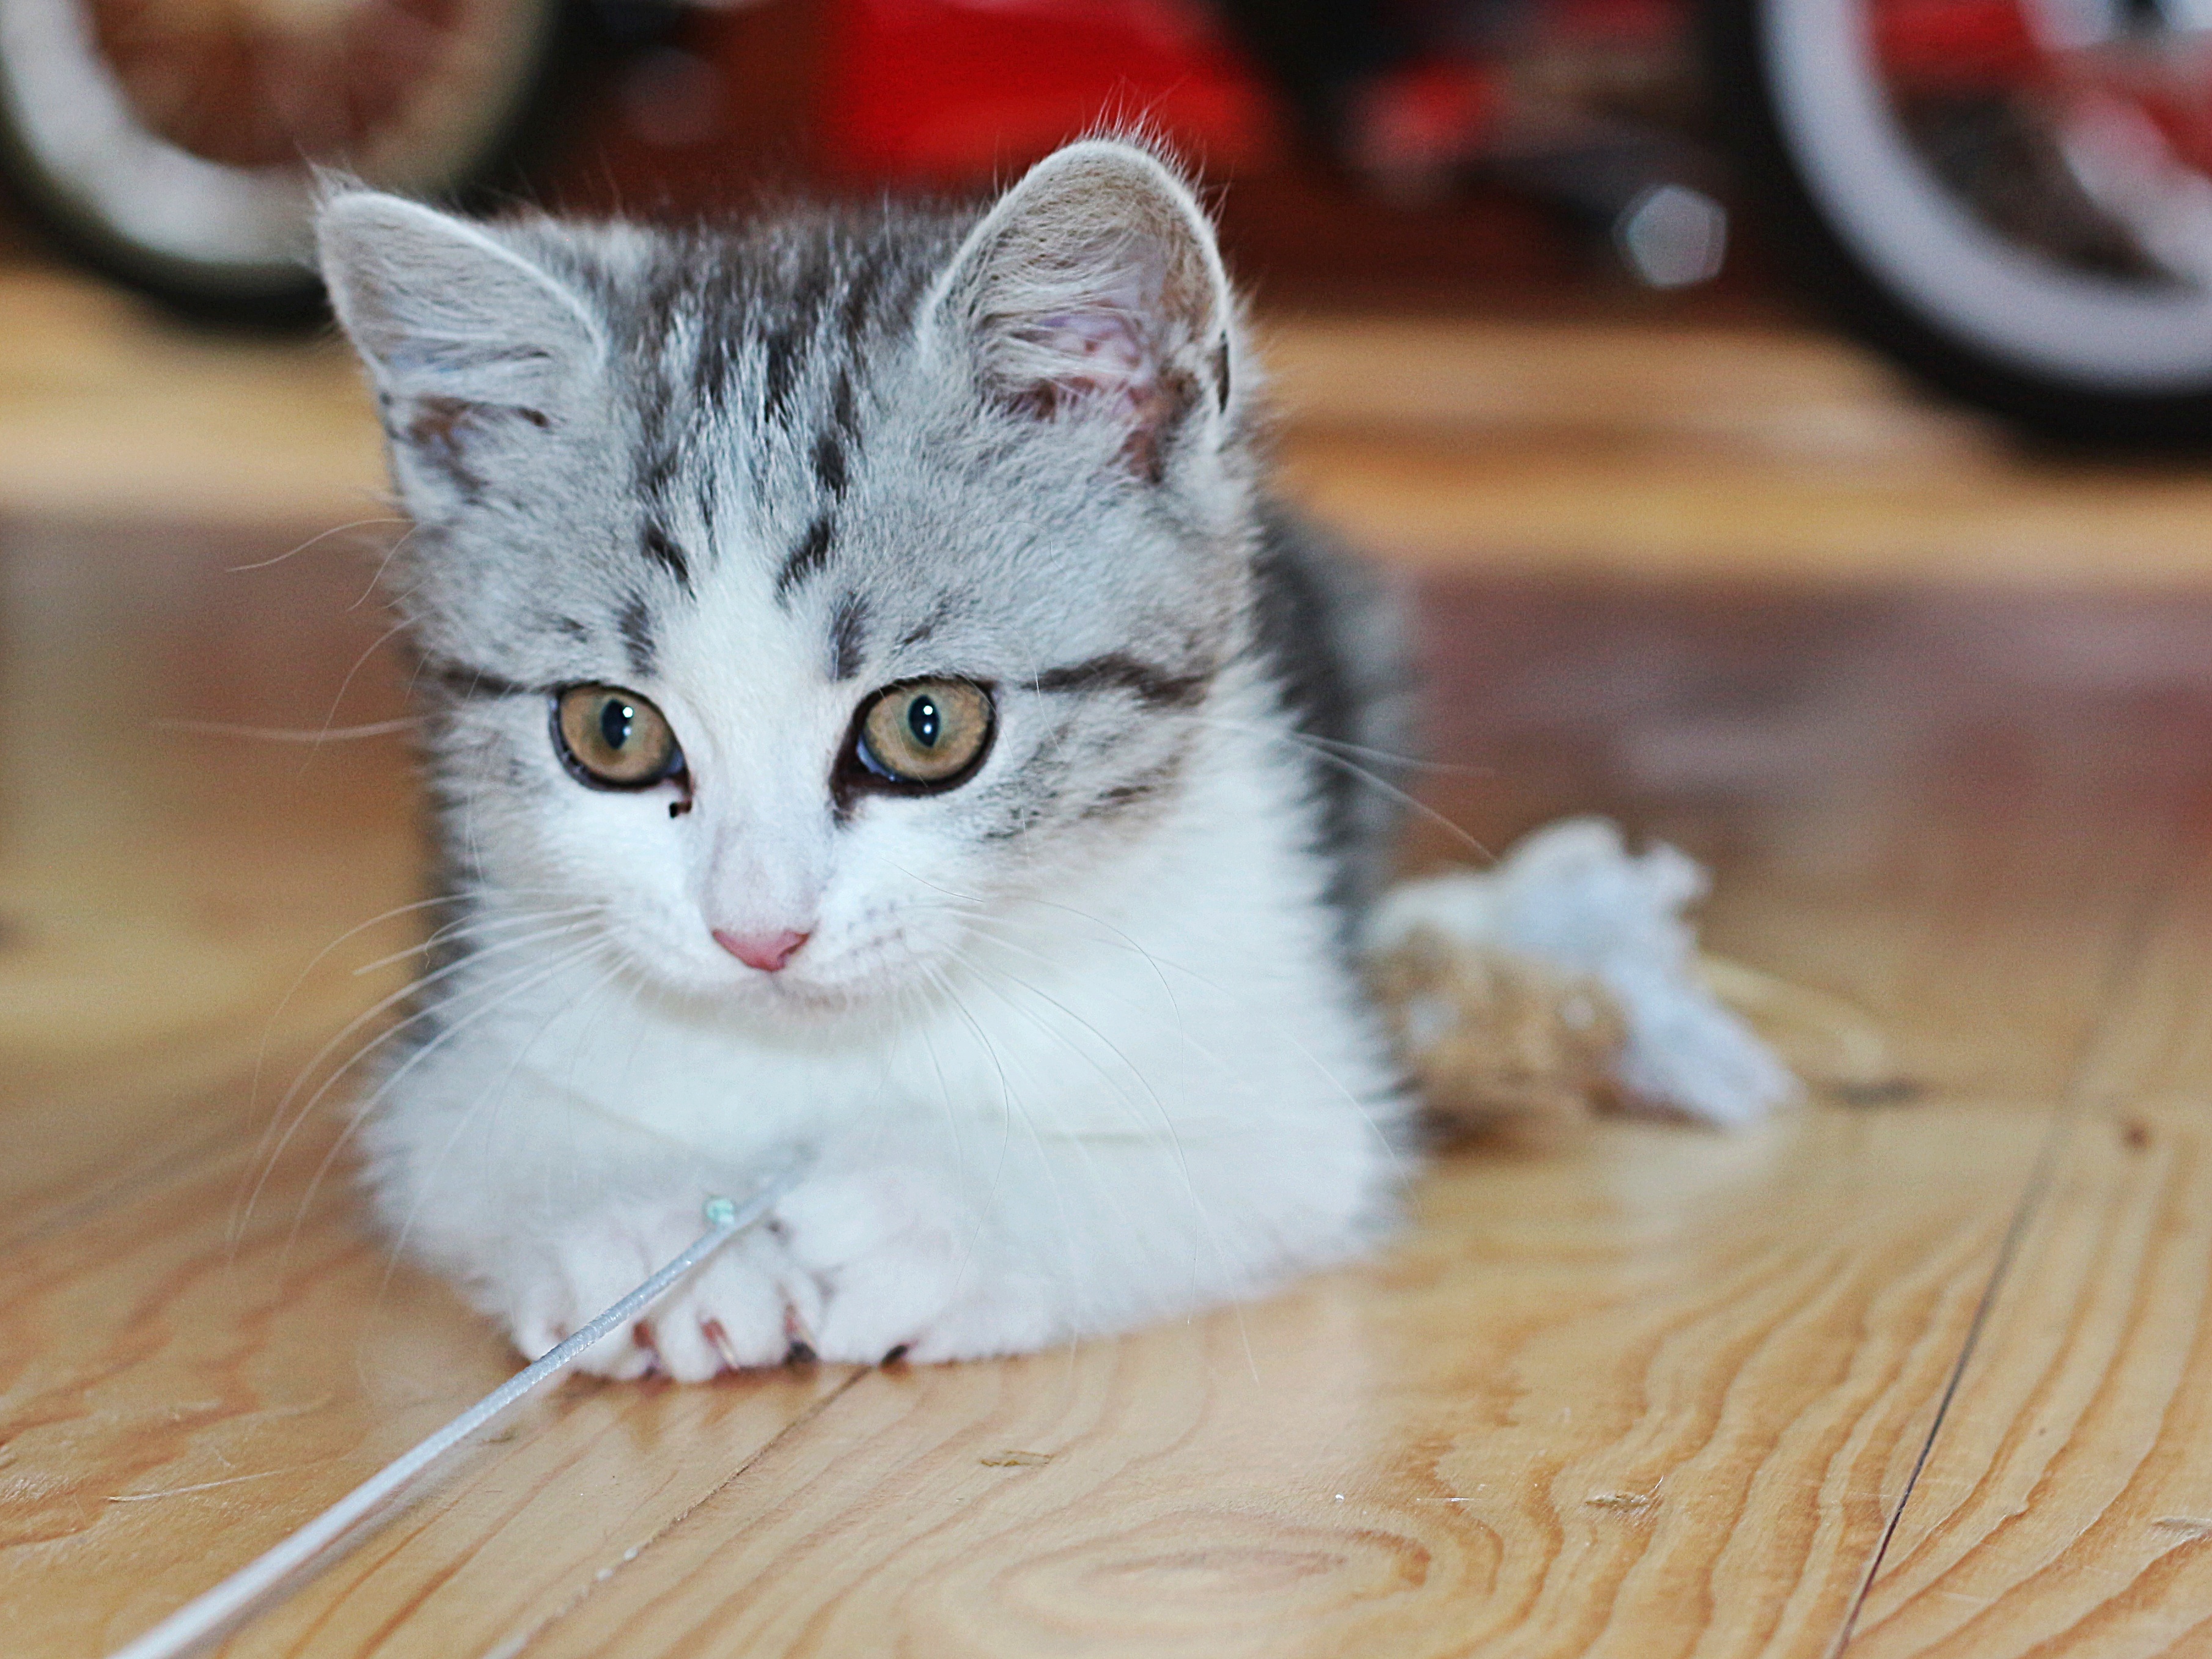
sweet, puppy, cute, pet, kitten, cat, small, mammal, playful, whiskers, adidas, vertebrate, mieze, curious, domestic cat, charming, cat face, young cat, tabby cat, norwegian forest cat, european shorthair, small to medium sized cats, cat like mammal, domestic short haired cat, american shorthair